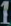
Number: 1